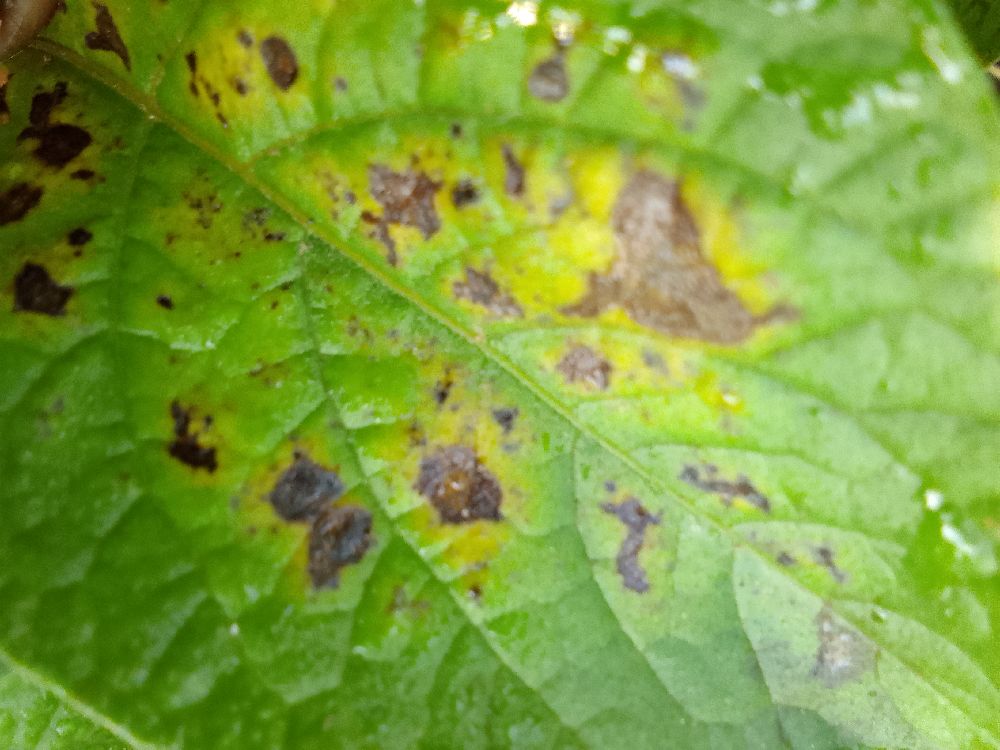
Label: Early blight